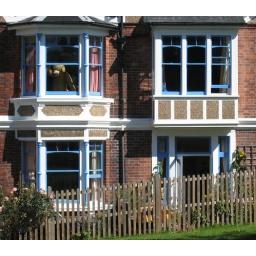
...you could be in for a big surprise...there's a large bear watching you from a bedroom window!